Central committee

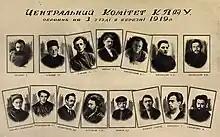
The following shows the composition of the Central Committee of the Communist Party (Bolsheviks) of Ukraine elected at its 3rd Congress, held on 1–6 March 1919.

Ruling central committees normally can convene for three meeting types: sessions (also called plenums), extraordinary sessions, and joint sessions. These three types have two sub-forms: a closed session and an enlarged session in which non-members are invited to participate. Central committee sessions dealing with non-party issues are often enlarged, even if what is discussed is routine in nature.